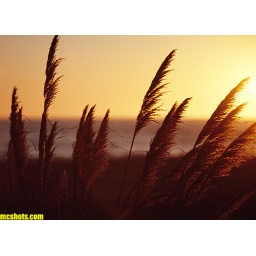
beach grass surrounded by sky...sand...and ocean